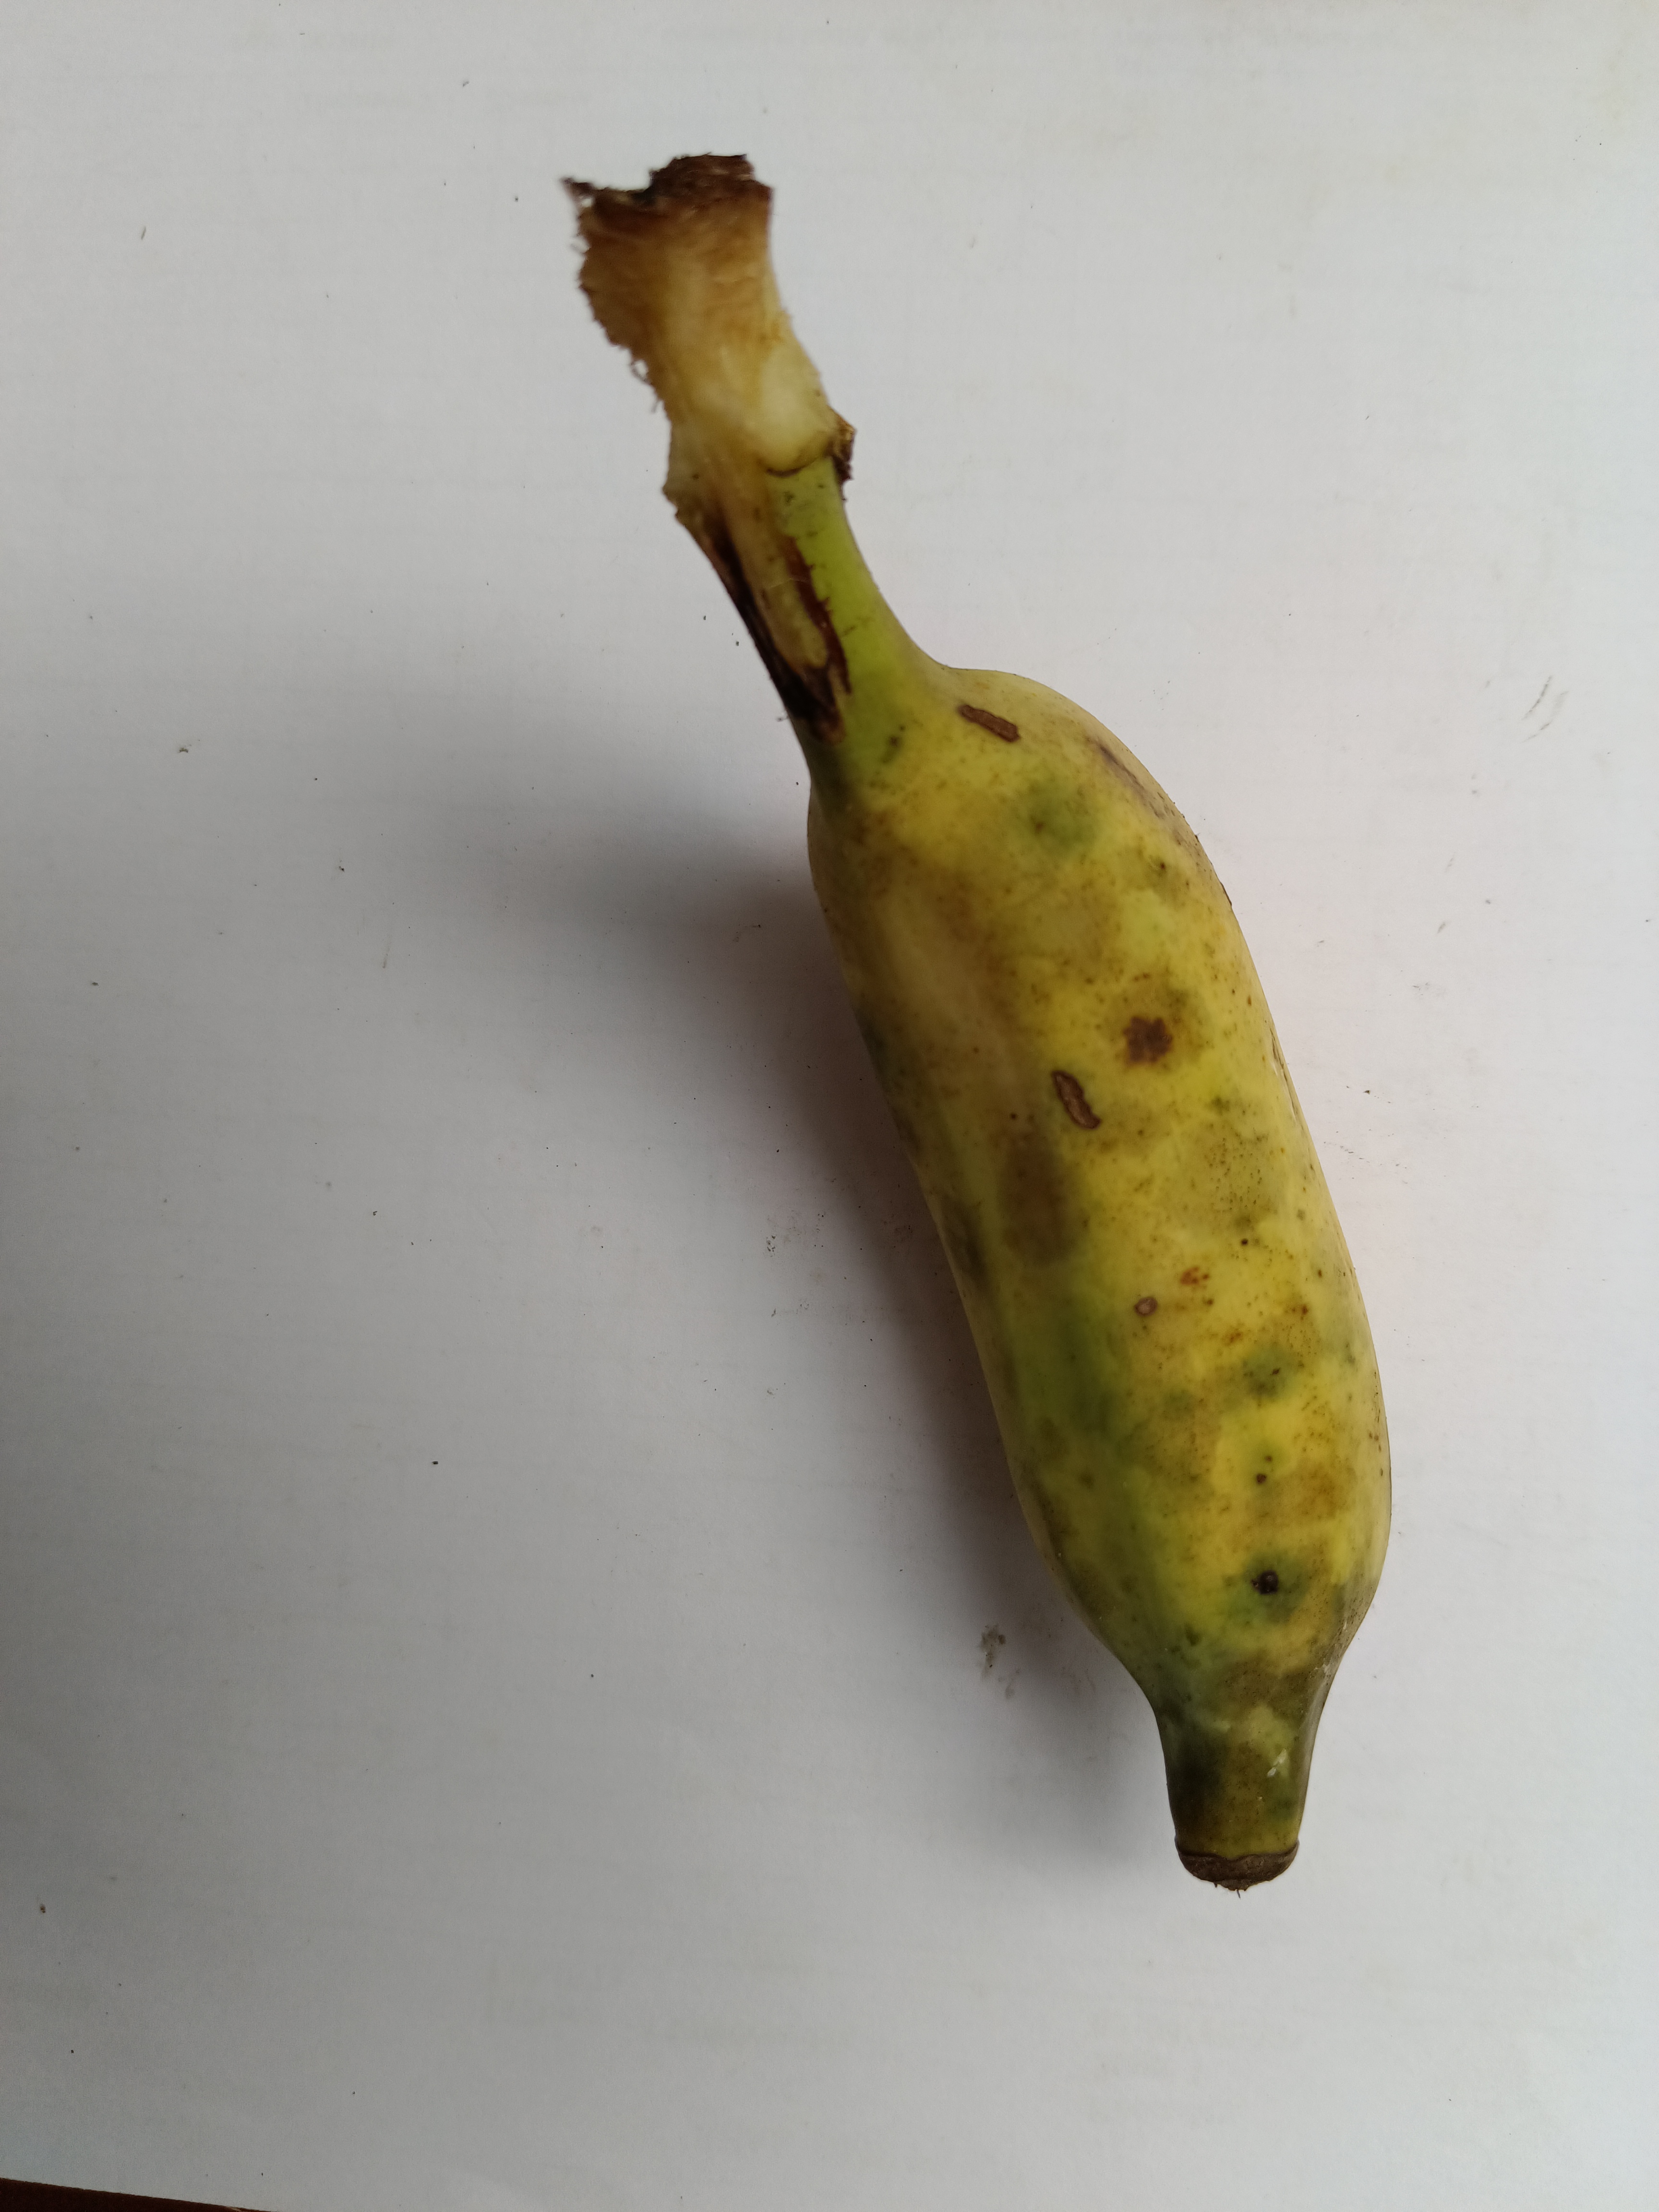
Banana variety: Deshi